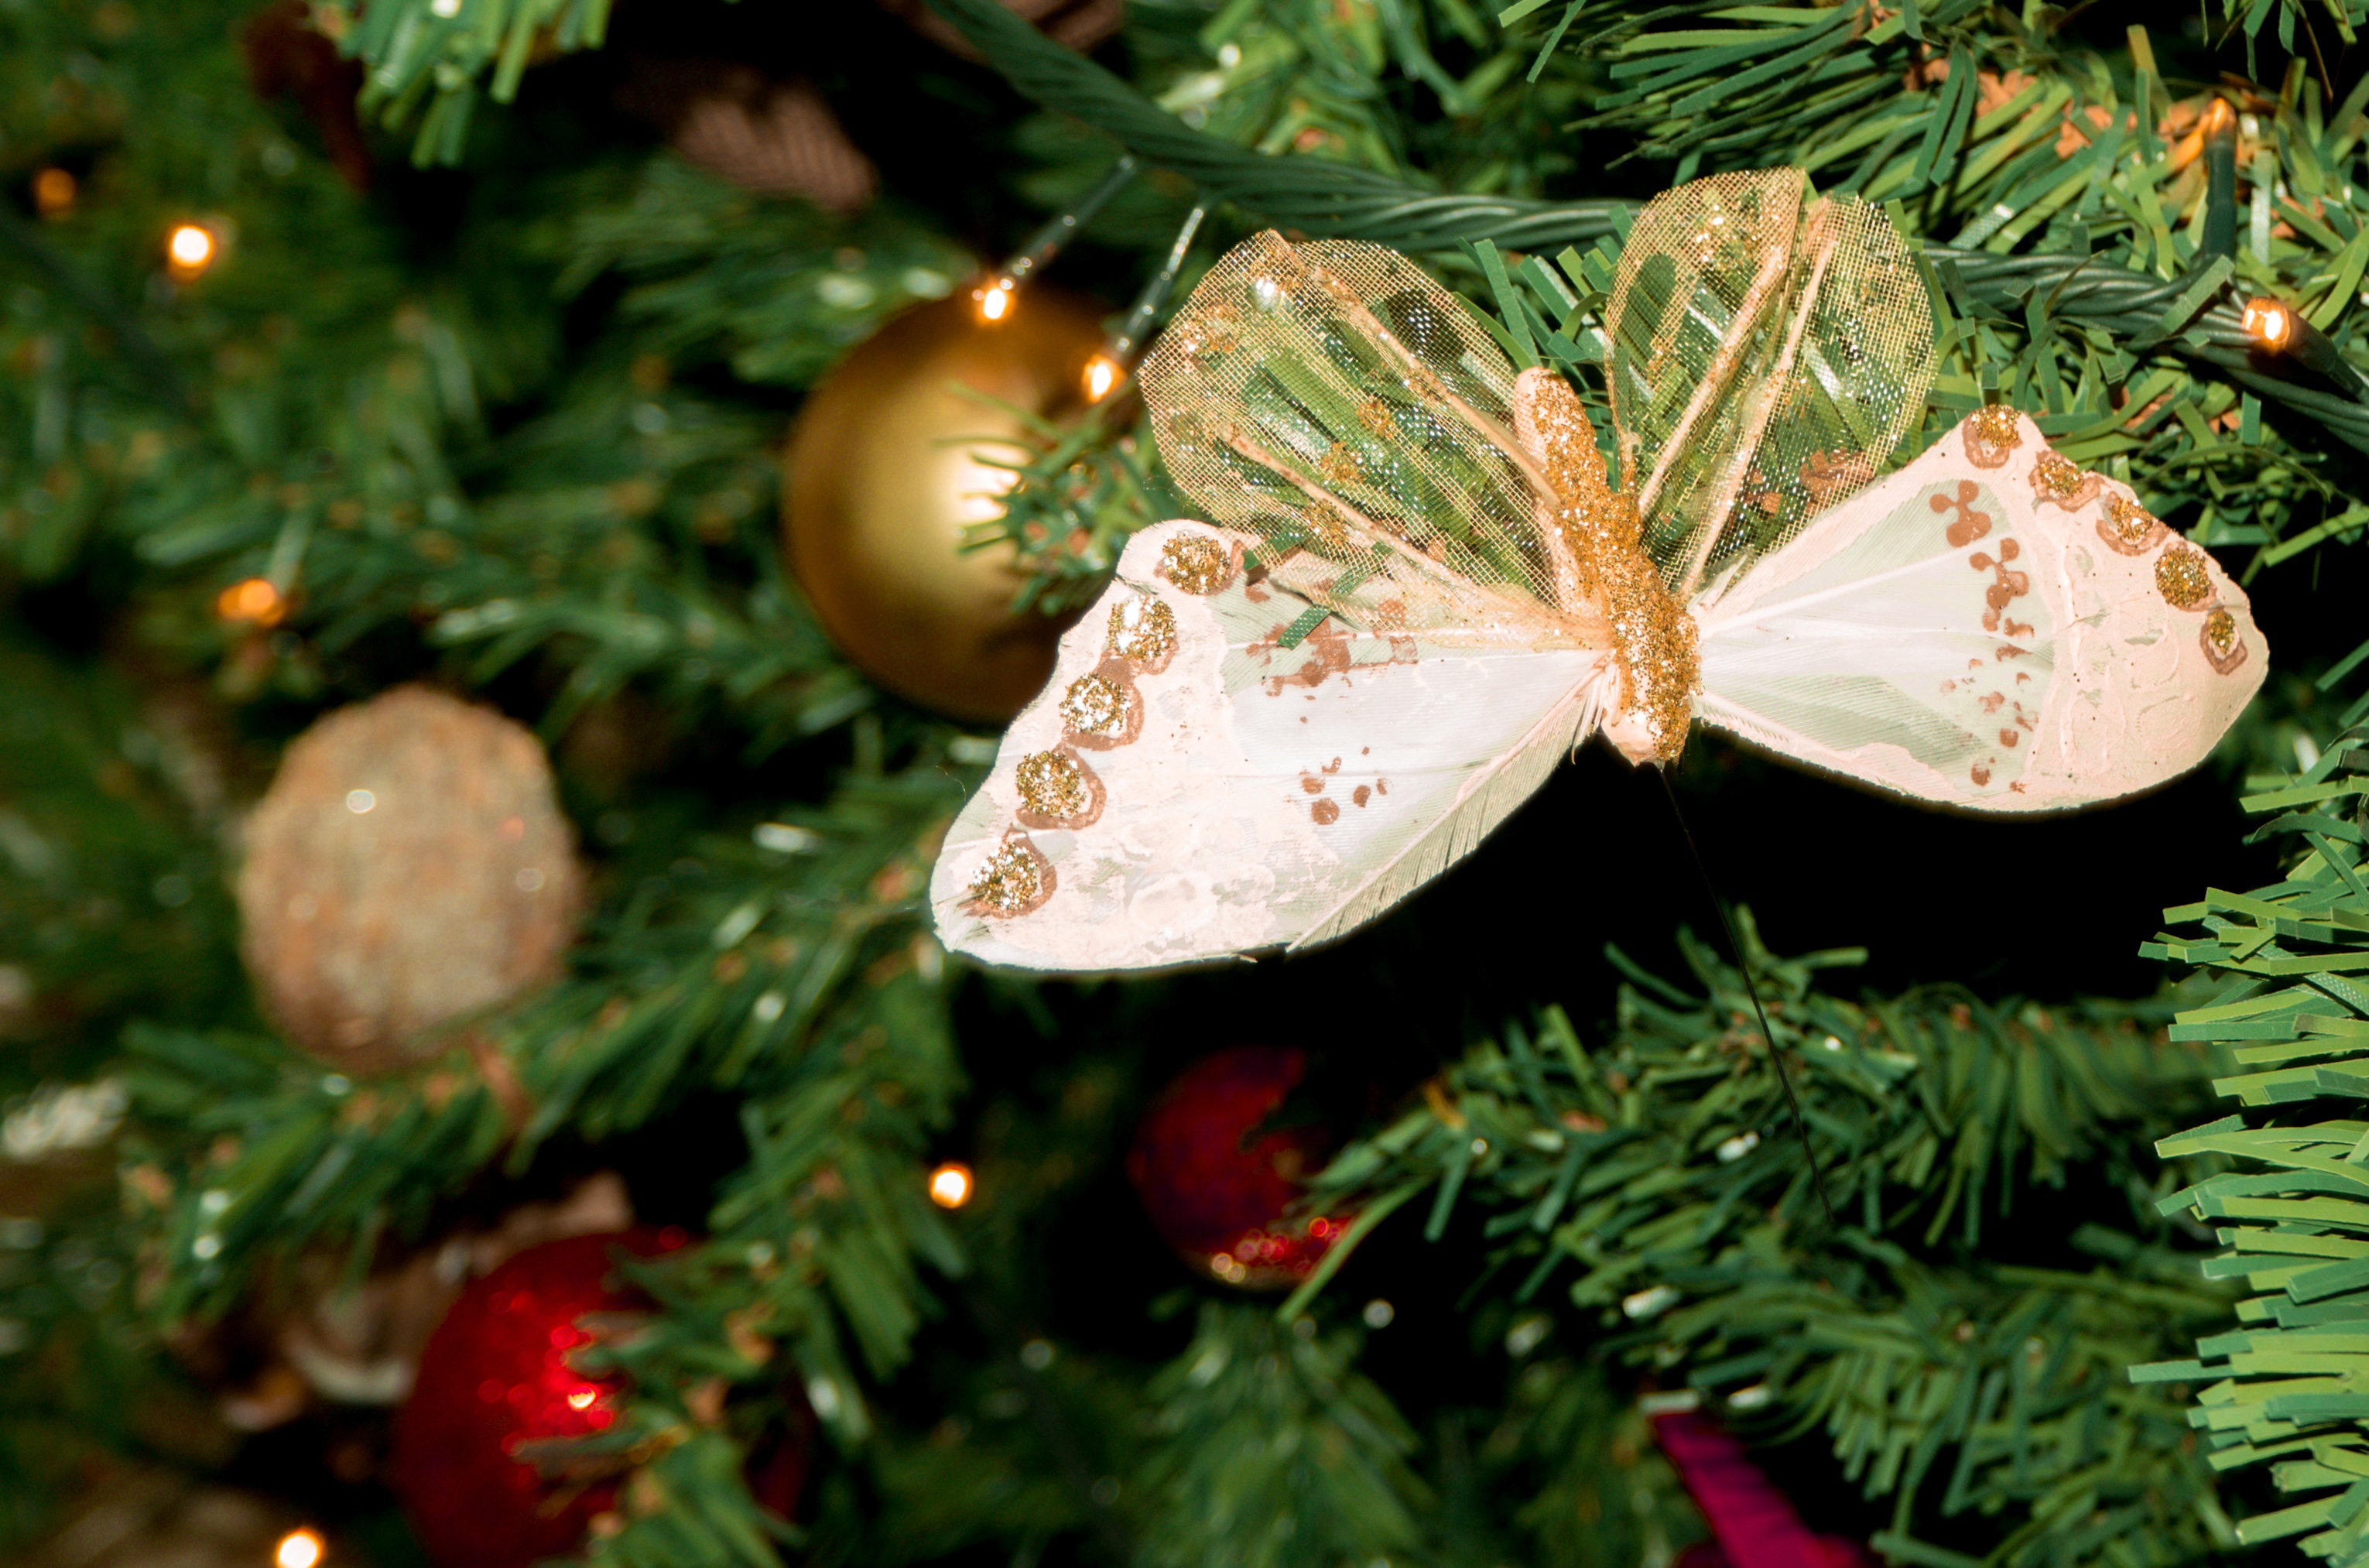
tree, branch, plant, leaf, flower, christmas, fir, christmas tree, christmas decoration, spruce, woody plant, land plant